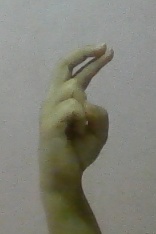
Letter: zay